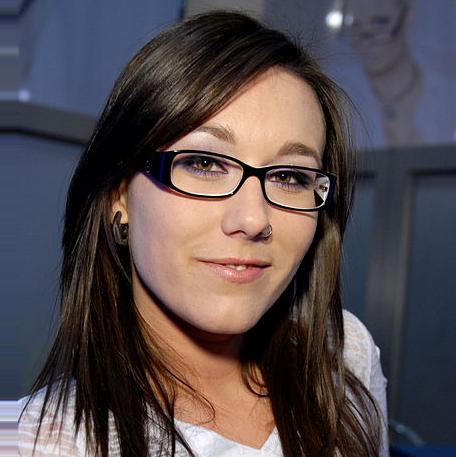
Age: 27